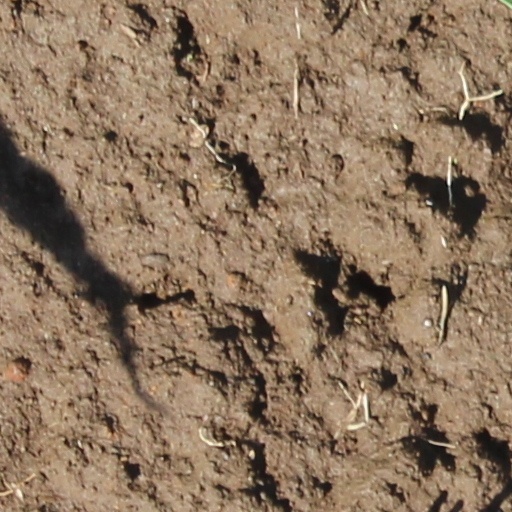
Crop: wheat